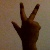
The image shows a hand gesture representing the number 3 in Indian Sign Language.